Linda Oubré

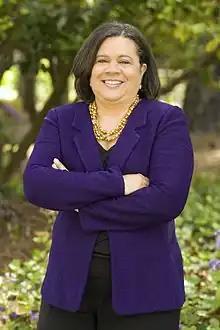

Linda Oubré is an American academic administrator who served as president of Whittier College from 2018 to 2023.